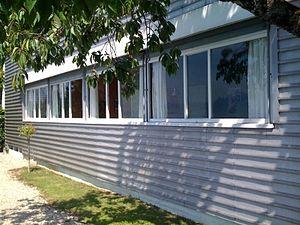
La fenêtre en bande de la Villa Le Lac de Le Corbusier à Corseaux (Suisse). Longueur 11 m. Préfiguration de celles de la Villa Savoye à Poissy.
La Villa Le Lac est une villa construite par Le Corbusier pour ses parents en 1923 à Corseaux près de Vevey, dans le canton de Vaud, en Suisse. Le site est inscrit, avec 16 autres œuvres architecturales de Le Corbusier, sur la liste du patrimoine mondial de l'UNESCO en 2016.